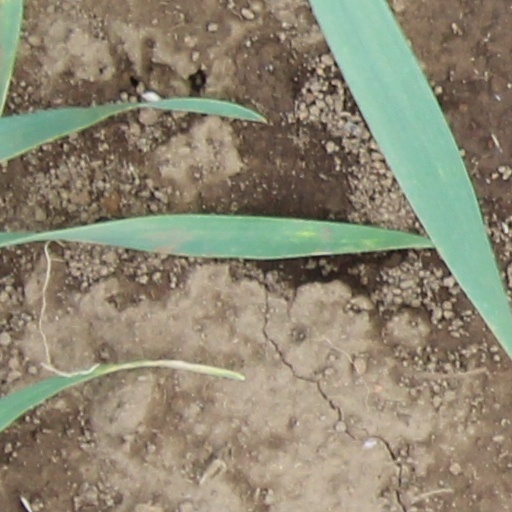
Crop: wheat